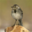
Label: bird